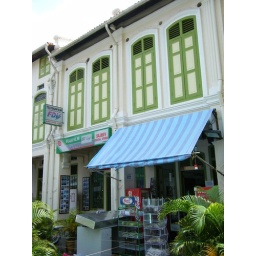
Most buildings in Little India had these faked windows on the second floor. Don't know why.Singapore.